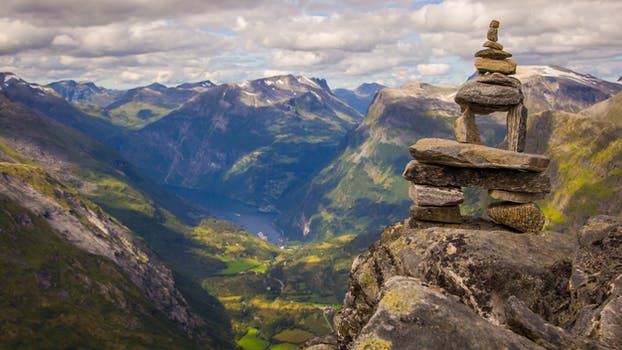
Label: No Watermark